Women in Iceland

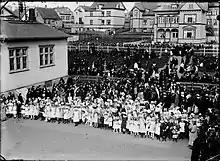
Icelanders celebrating women's suffrage in 1915.

In 1845 the vote was limited to men above a certain age who owned property and paid taxes. These restrictions were lifted over time, and in 1903 all men could vote except farm labourers. In 1907 the right to vote in municipal elections was extended to all women, having been granted to widows and single women of independent means in 1882.